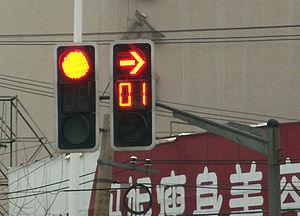
Feu à décompte chinois.
Un feu de circulation routière, aussi appelé feu rouge, feu tricolore ou simplement lumière au Canada francophone, est un dispositif permettant la régulation du trafic routier entre les usagers de la route, les véhicules et les piétons.